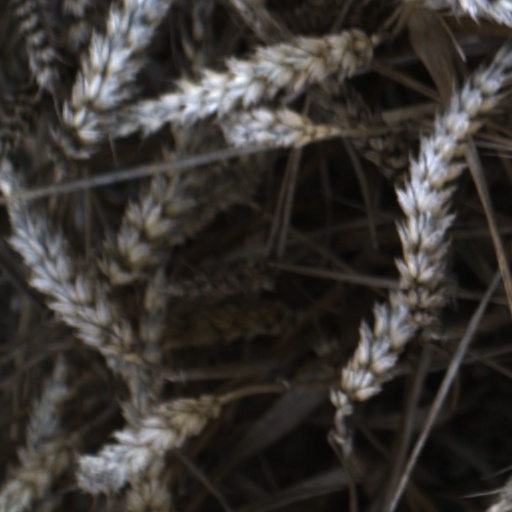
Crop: wheat